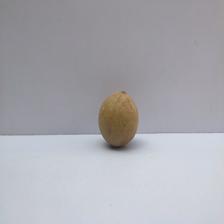
Size: Small